Roy Gardner (businessman)

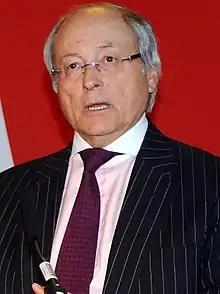

Sir Roy Alan Gardner (born 20 August 1945) is a British businessman. He is a former director of English football clubs Manchester United and Plymouth Argyle. While at Manchester United, he was involved in the sale of the club to American businessman Malcolm Glazer before resigning in protest at the sale. His time as chairman of Plymouth Argyle resulted in the club entering administration with debts of over £17 million and accusations of financial mismanagement.